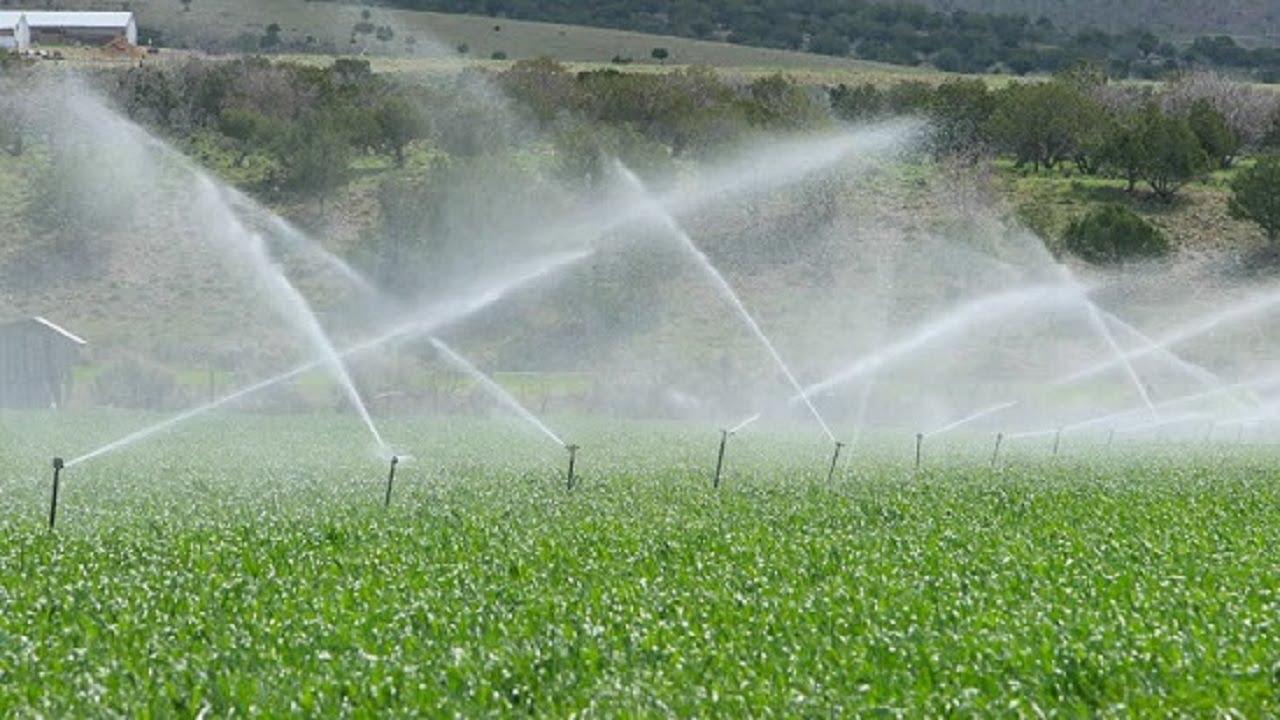
Shamba kubwa la mazao lenye  rangi ya kijani kibichi. Vinyunyuziaji vingi vinamwaka maji juu ya mimea milima na miti inaonekana nyuma.Anga lina samawati safi ni mfumo  umwakiliaji unaotumika katika kilimo.